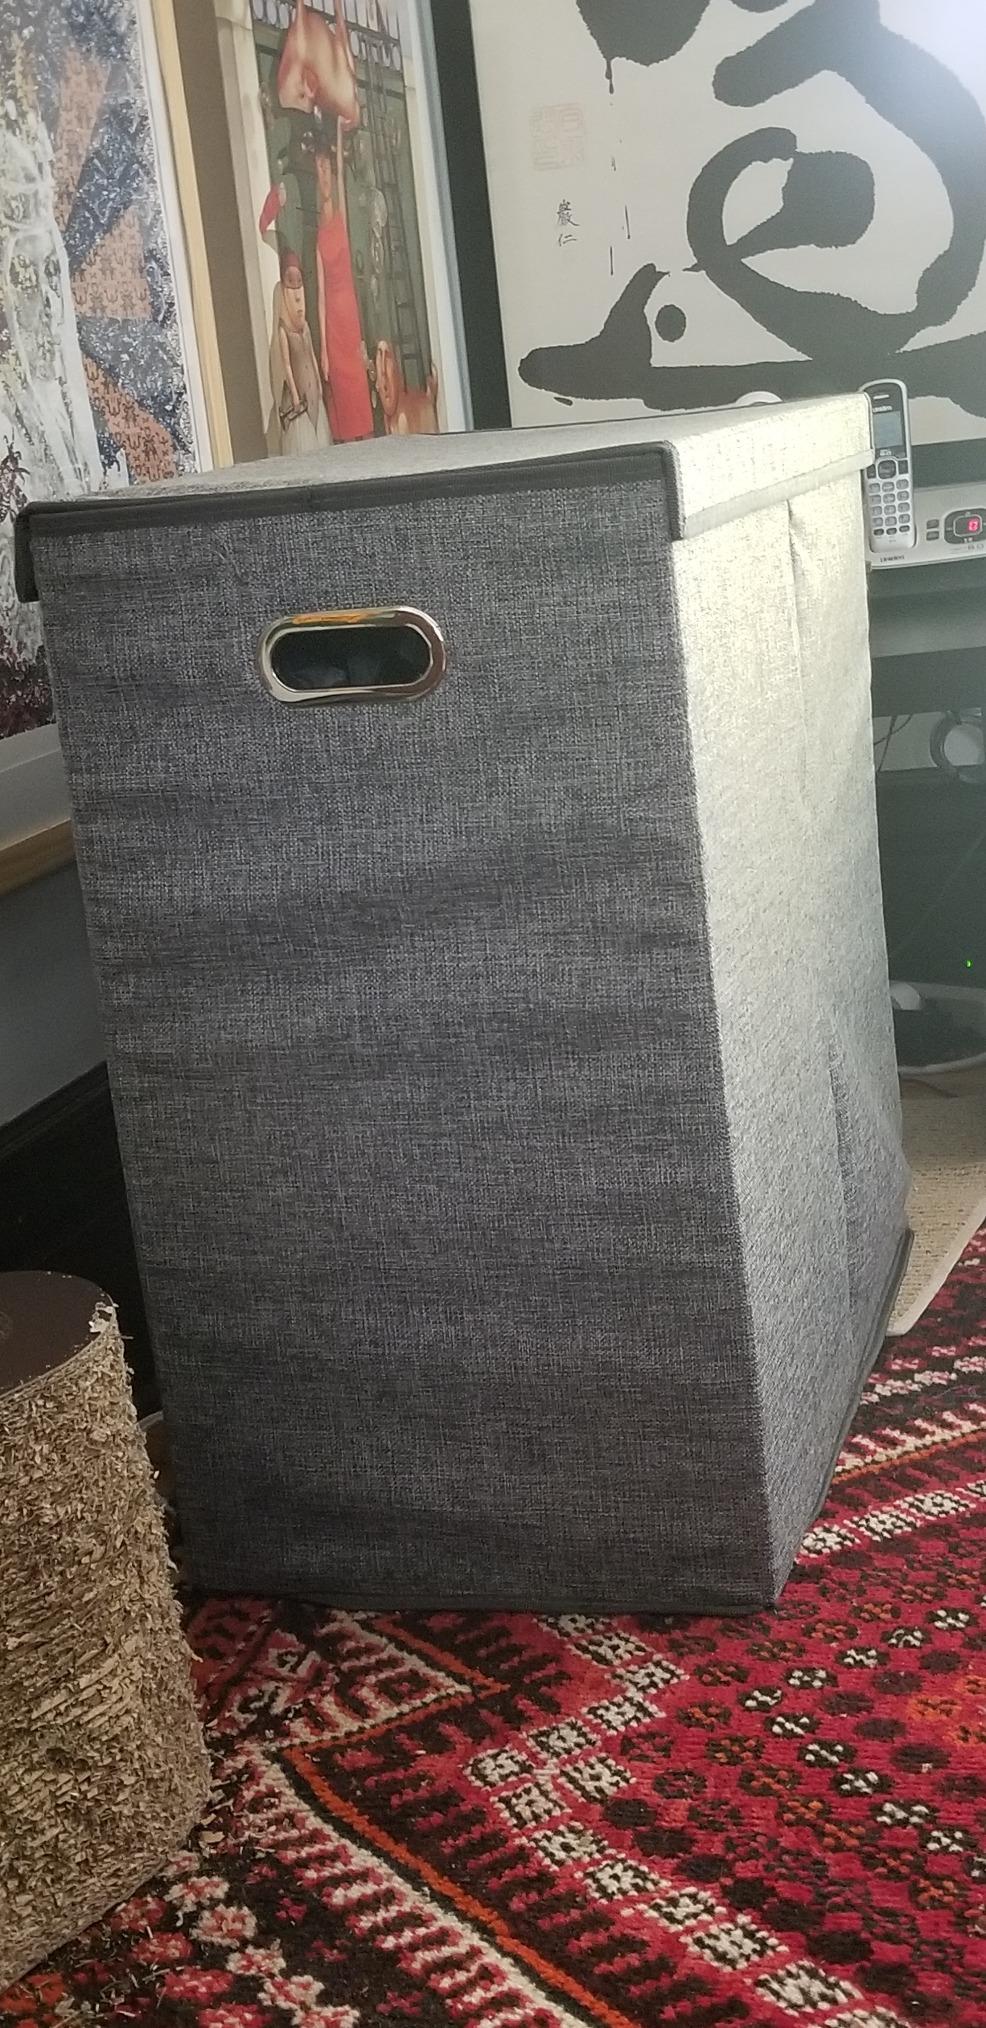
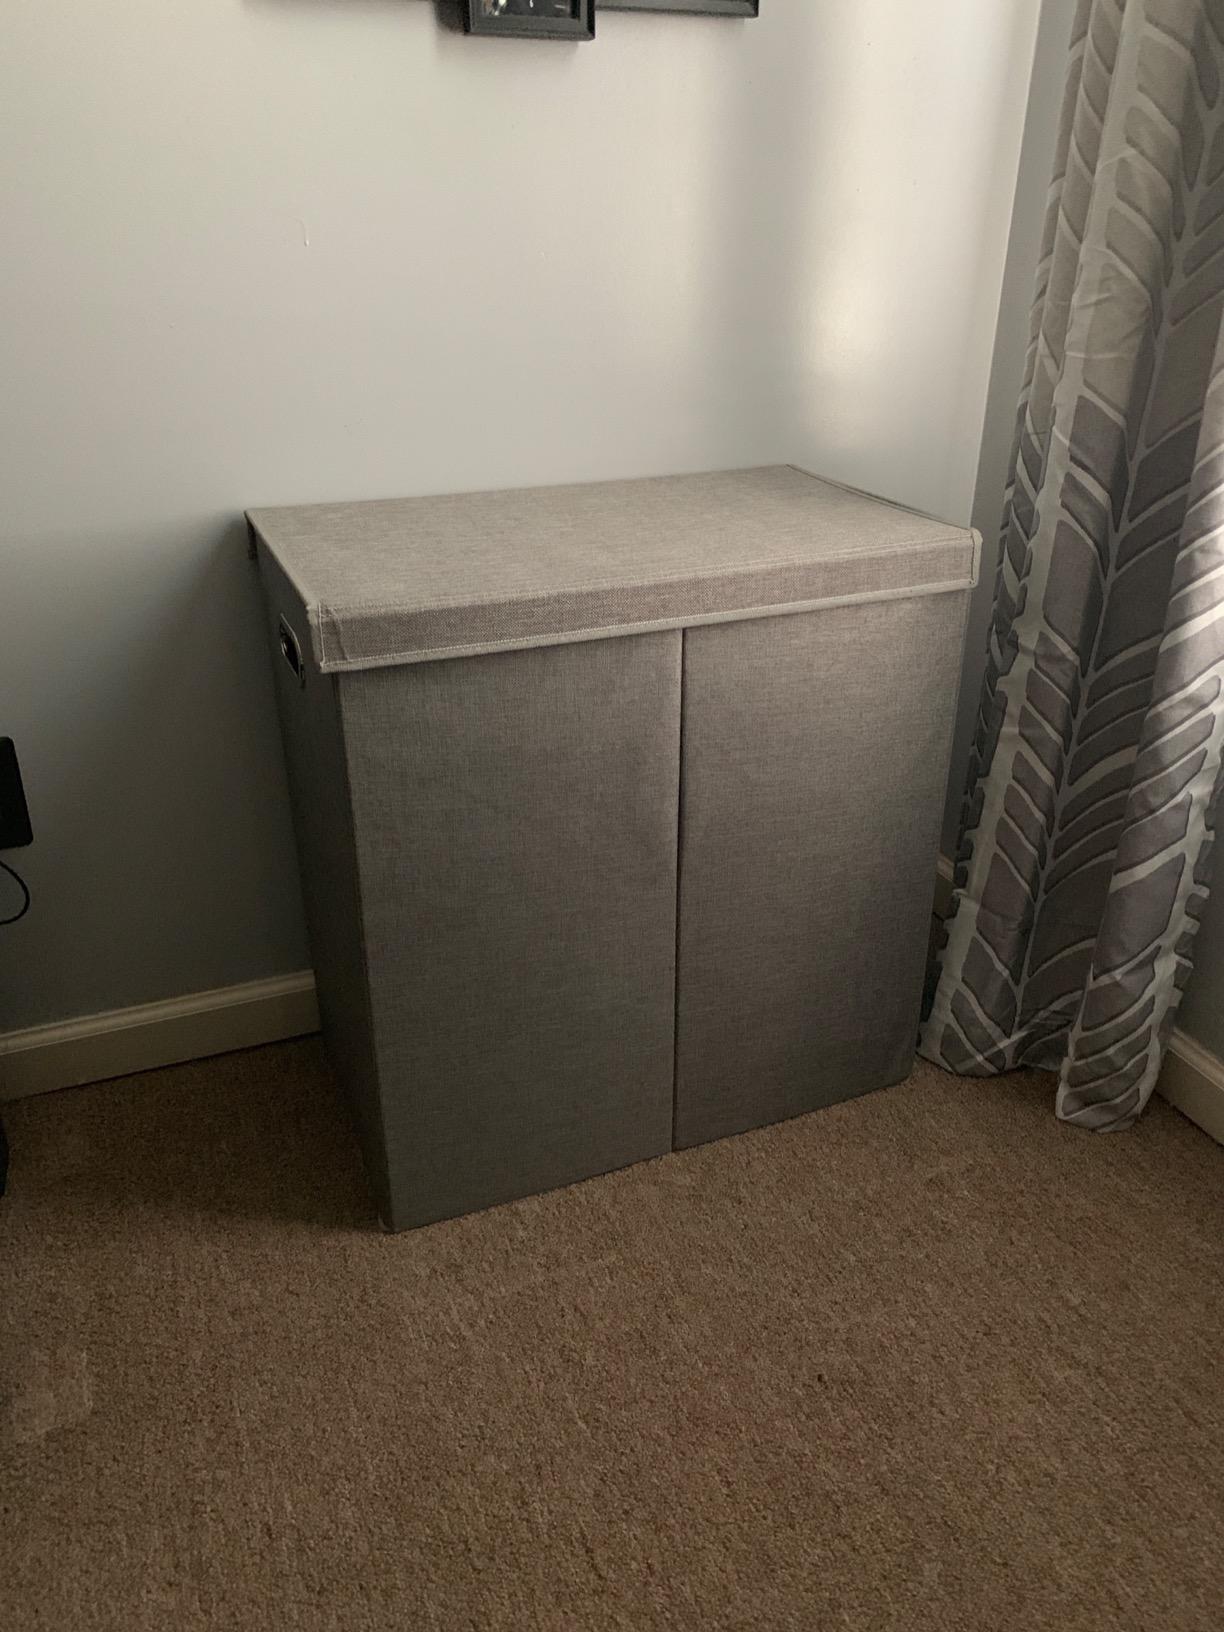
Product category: items_hamper
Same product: yes